Phlebodium aureum

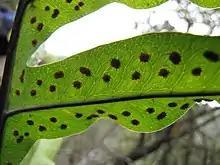
Spores

"Phlebodium aureum" is well-adapted to cultivation and is valued both as an ornamental plant and in herbal medicine.